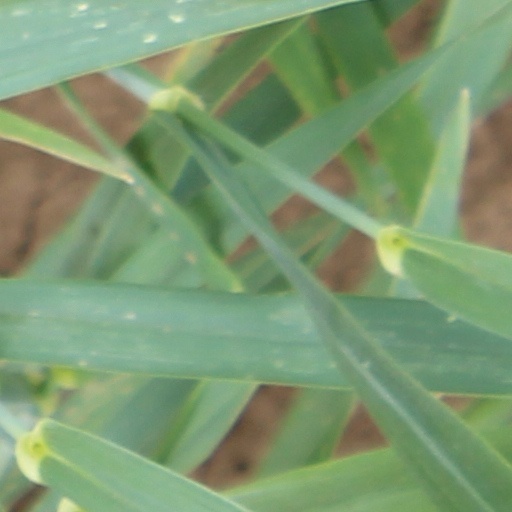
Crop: wheat